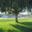
Label: willow_tree